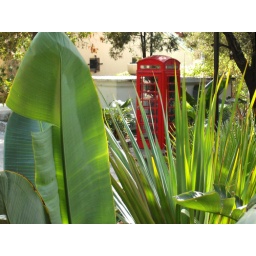
The old Brit red telephone booth, not seen in many places anymore, this one is in the Gibraltar botanical gardens.